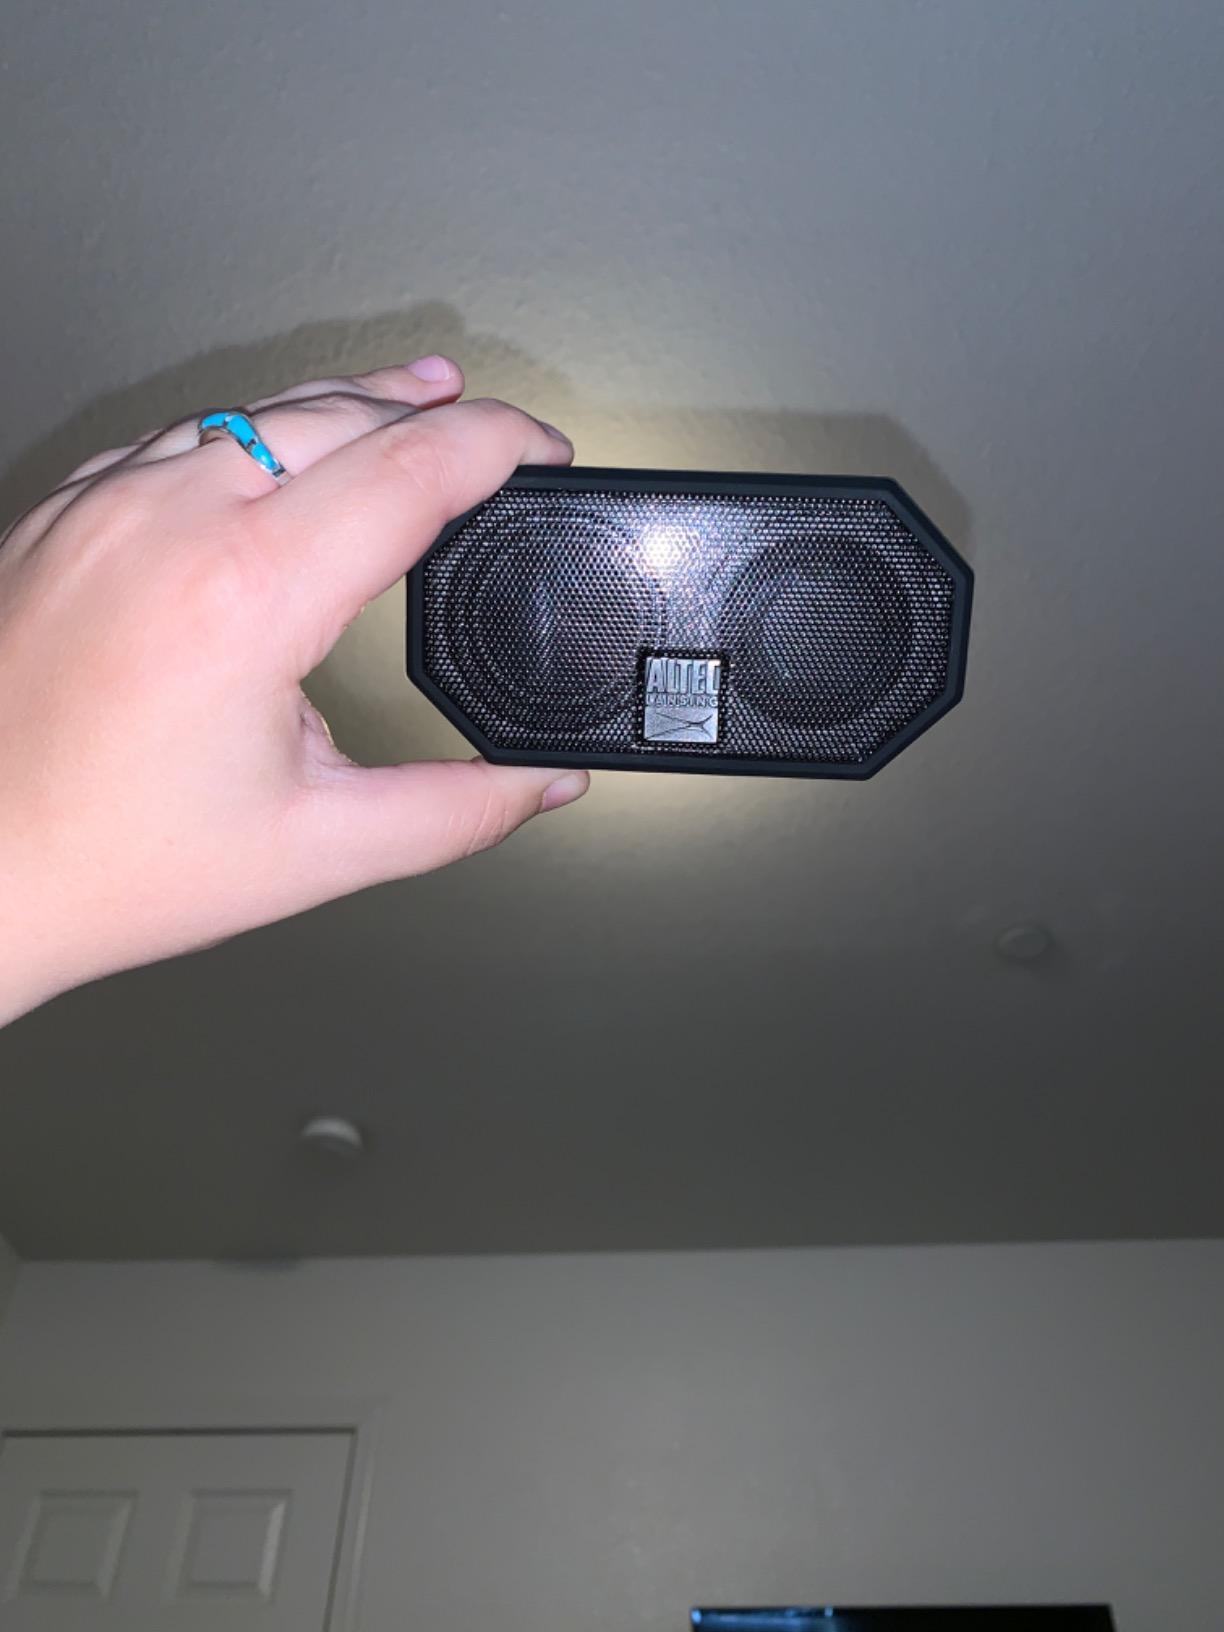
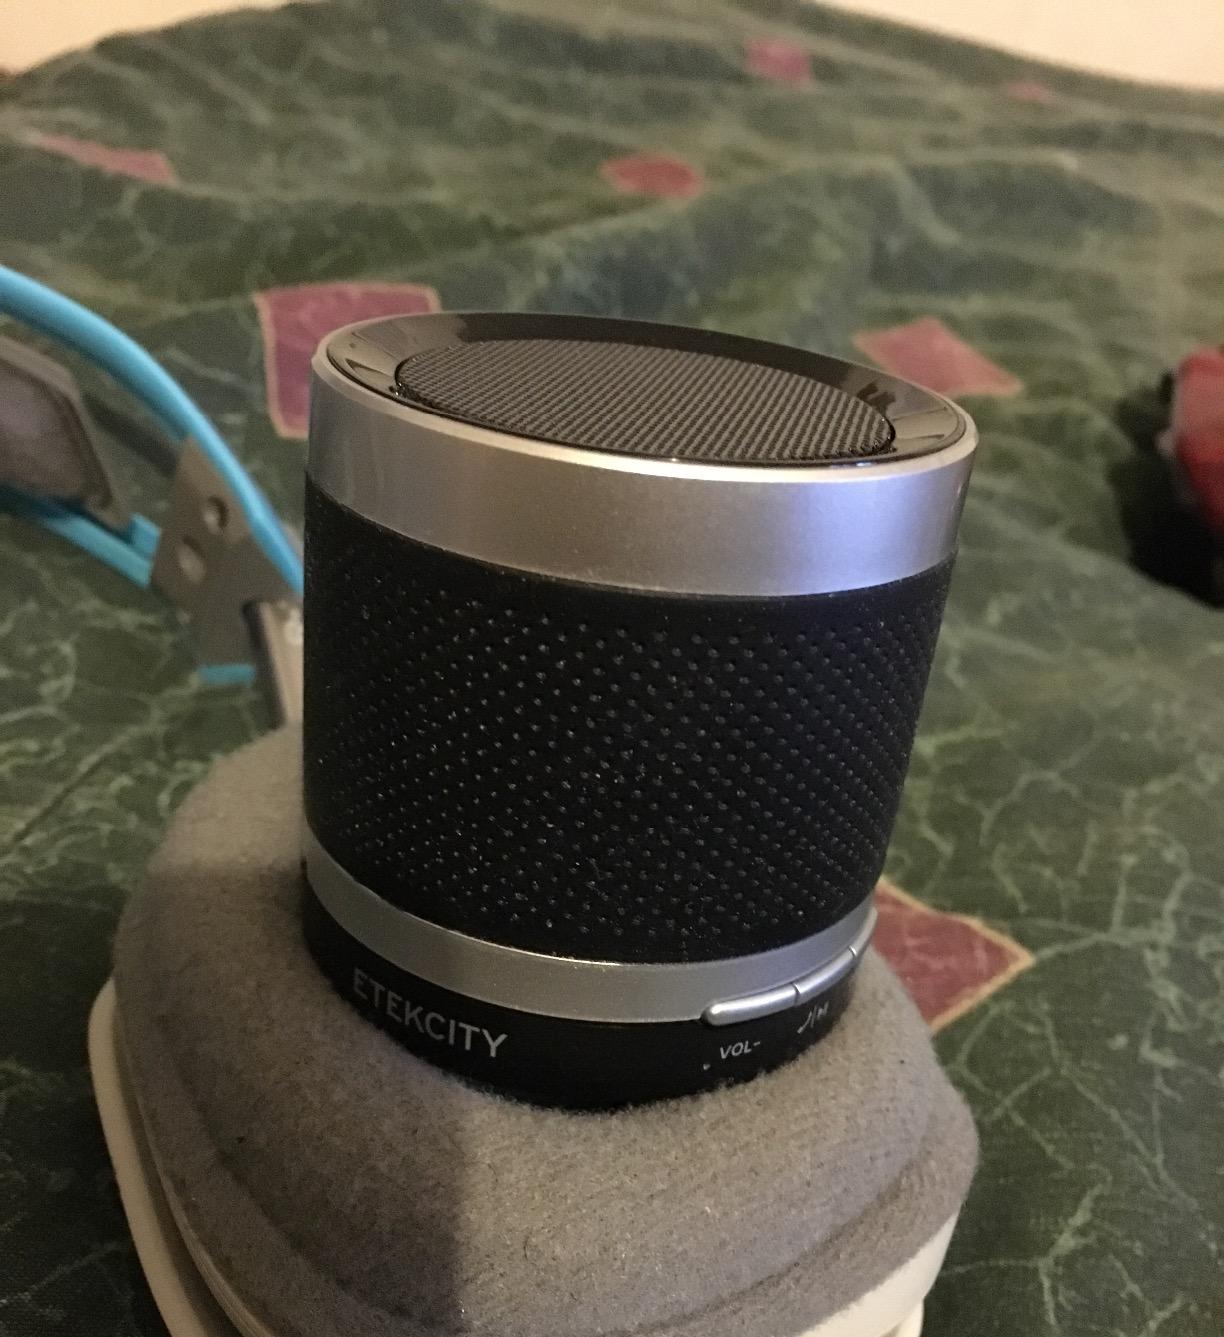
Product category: speaker
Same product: no